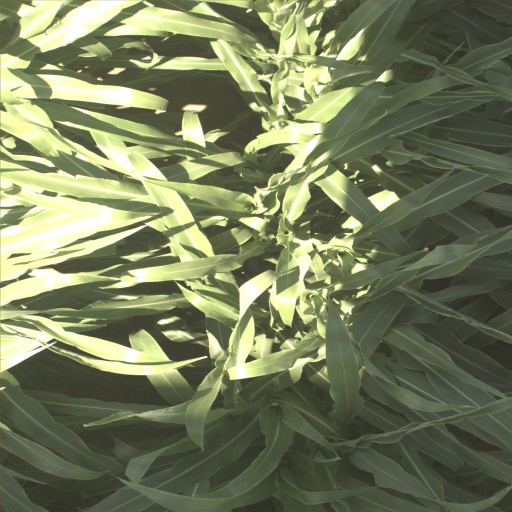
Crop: sorghum